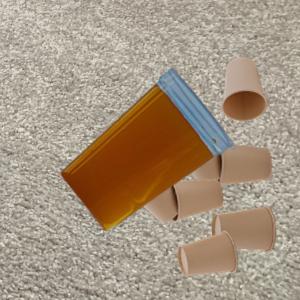
Label: cups